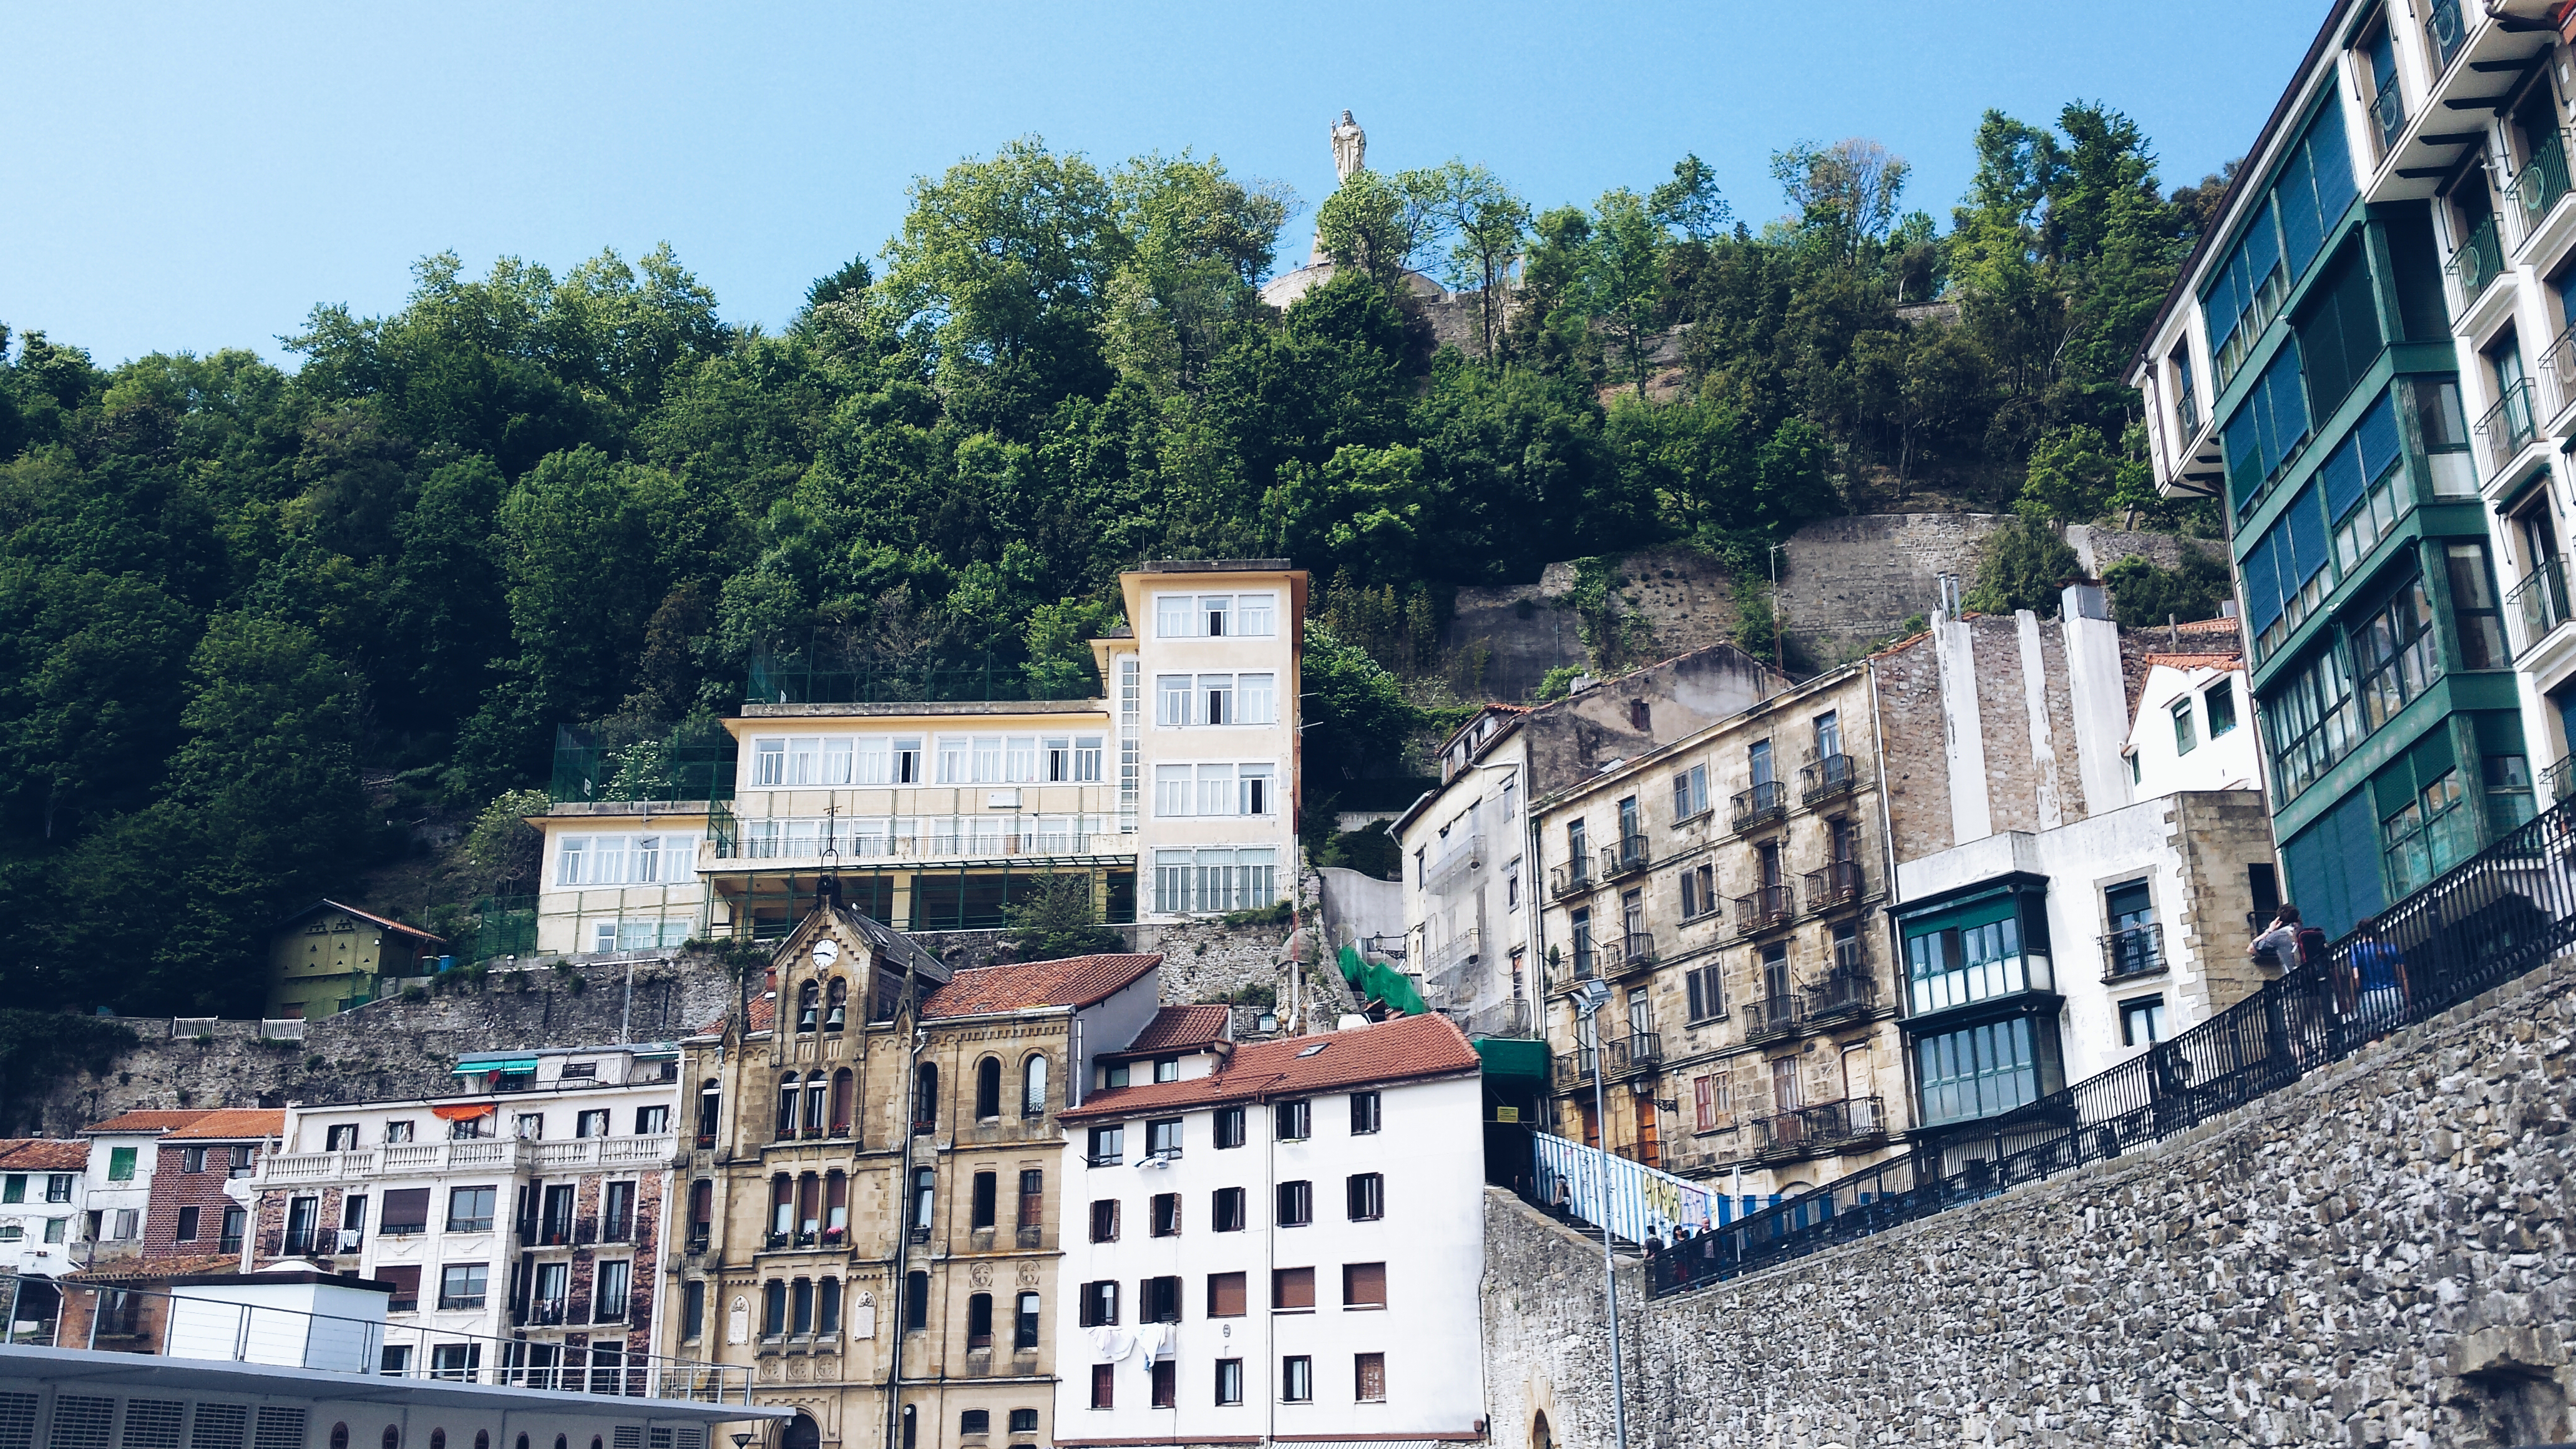
hill, town, river, cityscape, travel, village, transport, vehicle, landmark, tourism, waterway, spain, buildings, houses, donostia, neighbourhood, tours, san sebastian, human settlement